Václav Pavkovič

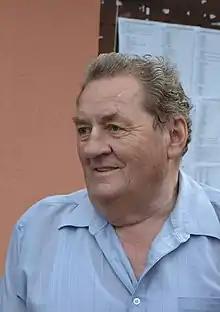
Václav Pavkovič

Václav Pavkovič (24 April 1936 in Břeclav – 17 November 2019) was a Czech rower who competed for Czechoslovakia in the 1960 Summer Olympics when he was a crew member of the Czechoslovak boat which won the bronze medal in the eights event.